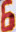
Number: 6